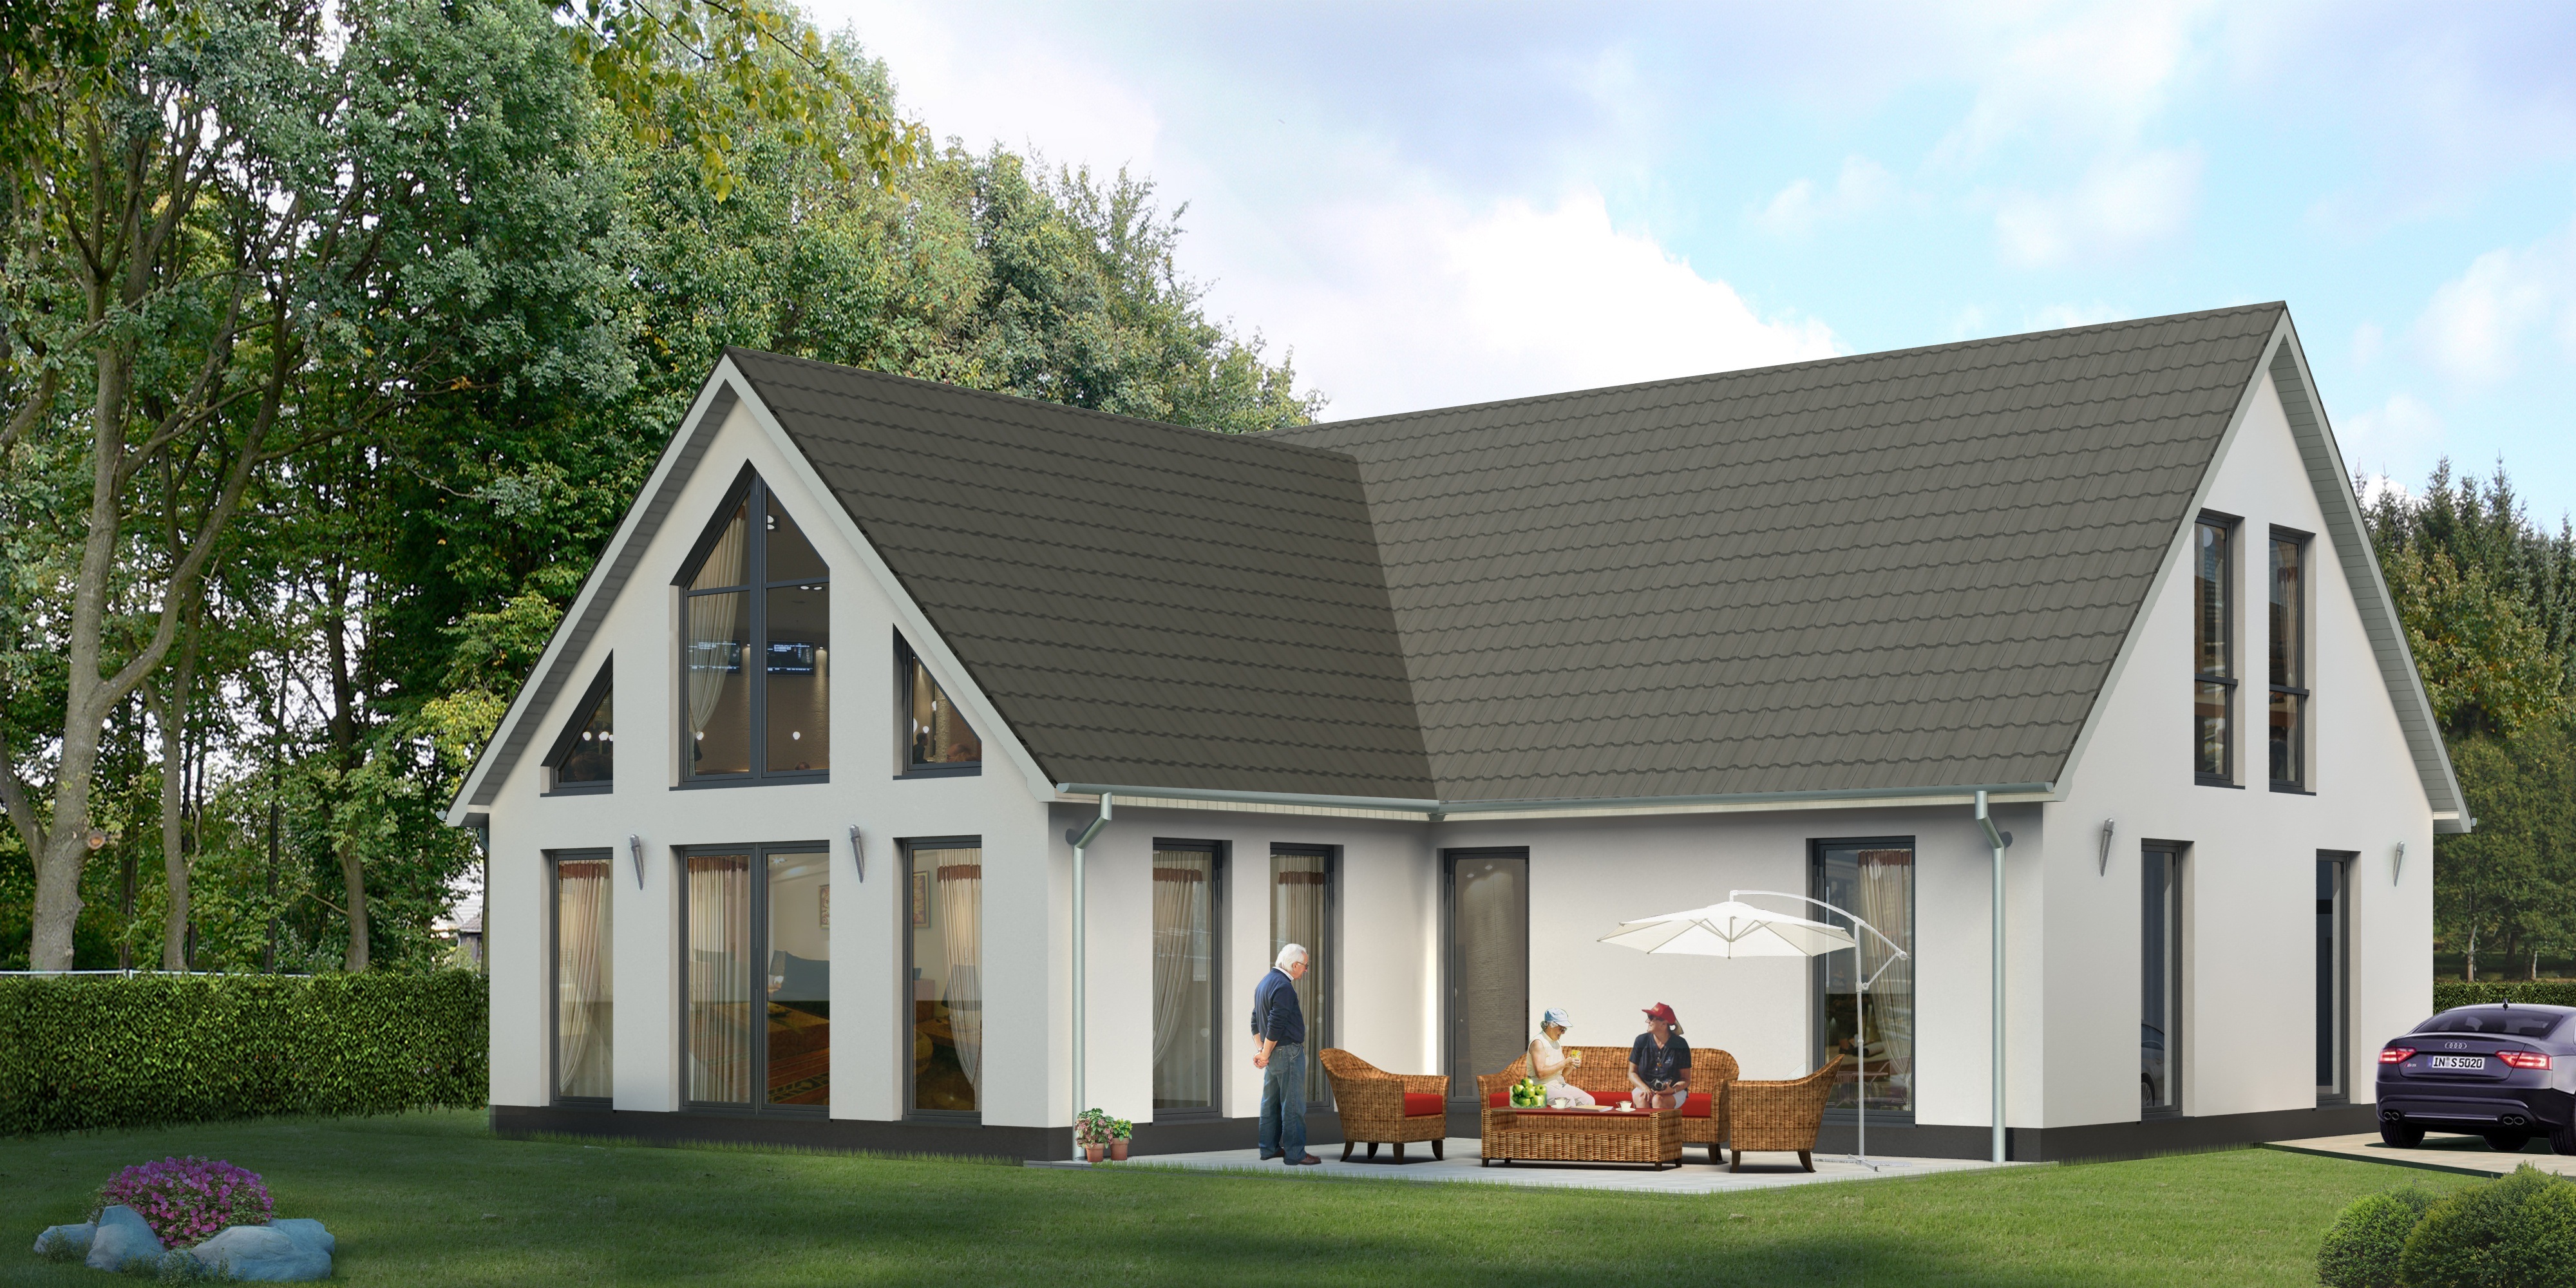
landscape, architecture, villa, house, roof, building, barn, home, shed, cottage, facade, property, chapel, farmhouse, estate, siding, real estate, visualization, cgi, rendering, single family home, visualization 3d, residential area, outdoor structure, architectural visualization